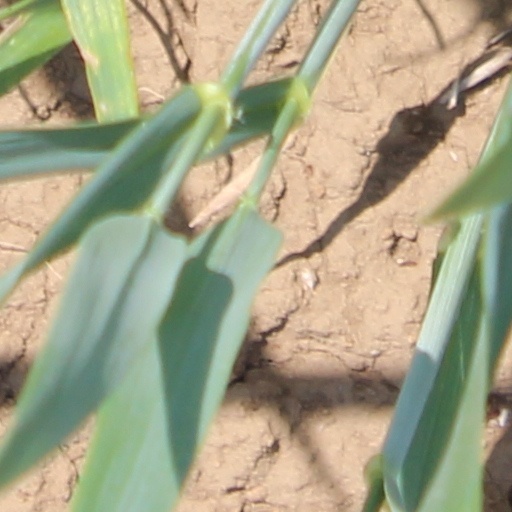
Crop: wheat